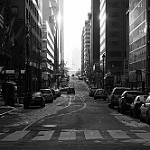
Label: B & W